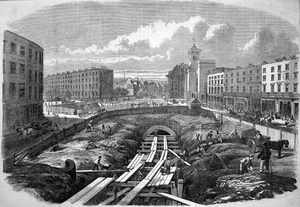
Metropolitan Railway / Historie / Paddington til City, 1853-63 / Dannelse
Anlæg af Metropolitan Railway nær King's Cross Station i 1861
"Metropolitan Railway var en passager- og godsjernbane, der betjente London fra 1863 til 1933. Hovedstrækningen gik mod nordvest fra hovedstadens finansielle hjerte i City til hvad der skulle blive til Middlesex-forstæderne. Den første bane forbandt fjernbaneendestationerne Paddington, Euston og King's Cross til City. Den første strækning blev anlagt under New Road ved brug af ""cut-and-cover""-metoden mellem Paddington og King's Cross og i tunnel og afgravninger langs Farringdon Road fra King's Cross til nær Smithfield, tæt på City. Den åbnede for offentligheden den 10. januar 1863 med gasbelyste trævogne trukket af damplokomotiver, verdens første dedikerede underjordiske passagerjernbane.